Malay Singaporeans

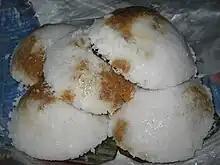
Putu piring, a dessert created by the Singaporean Malay community and commonly associated with Singaporean cuisine in general.

When Raffles came to Singapore, there were already hundreds of indigenous Malays and orang laut living there. They were made up of the nobility that was headed by the Temenggong, the palace officials and his followers as well as the Orang Laut. Subsequently, the numbers increased with the arrivals of other Malays from Malaya and the Malay Archipelago.